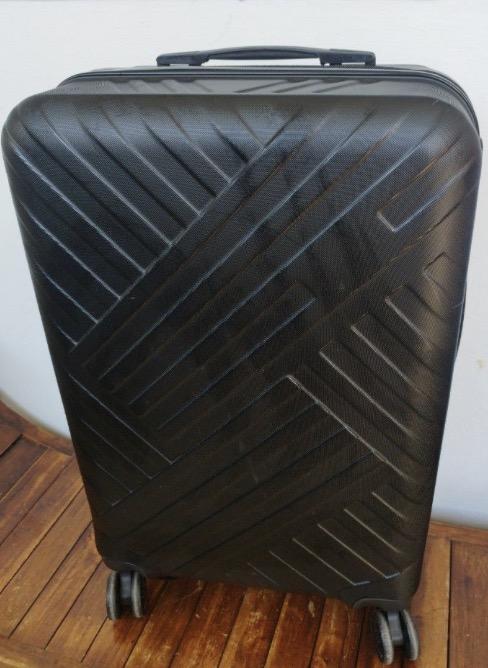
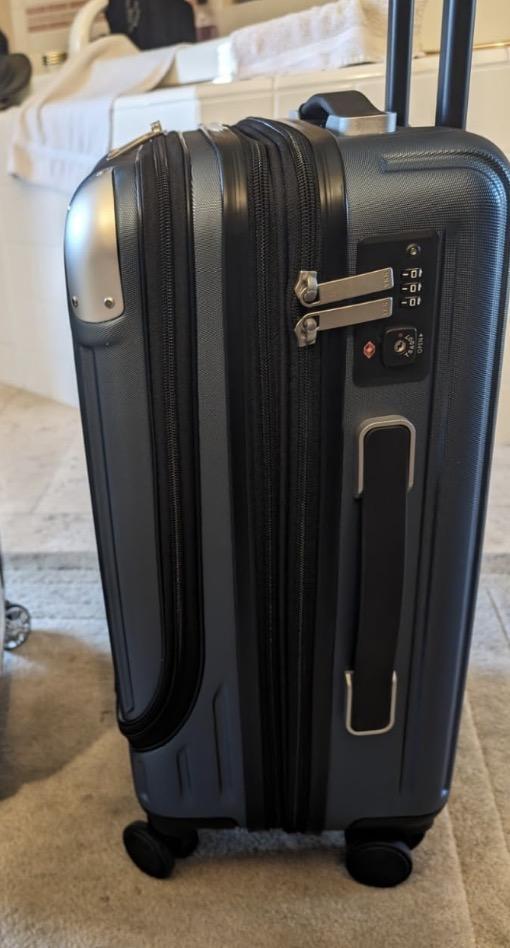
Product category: items_tea
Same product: no